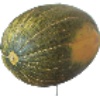
Label: melon_piel_de_sapo